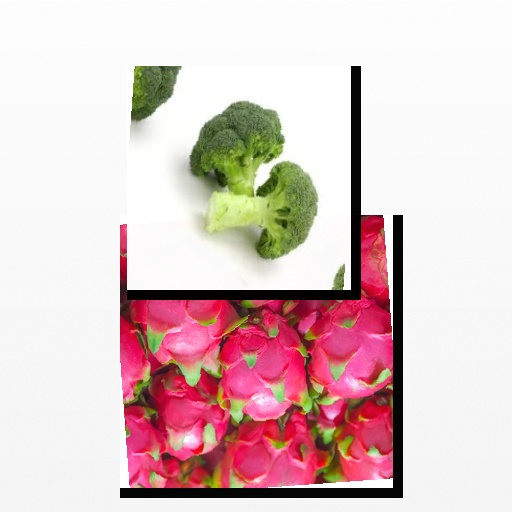
Food items: dragon_fruit, broccoli